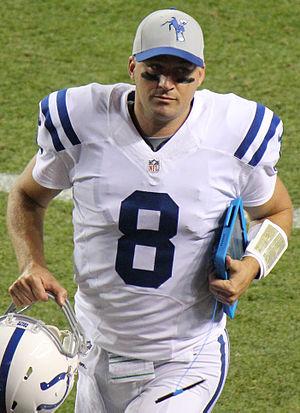
Matt Hasselbeck est un joueur américain de football américain né le 25 septembre 1975 à Boulder, Colorado évoluant au poste de quarterback.